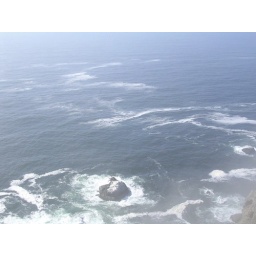
Swirling water in the ocean at Point Reyes